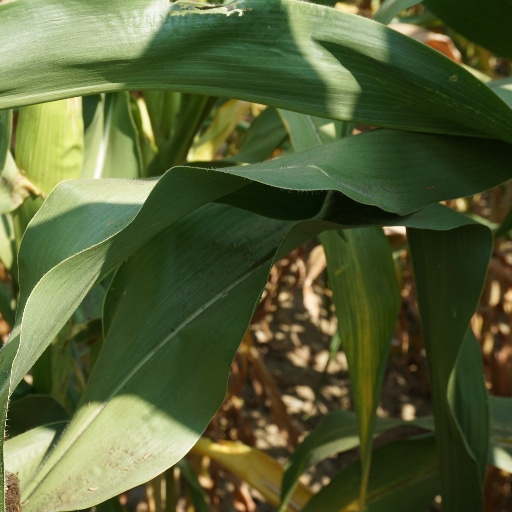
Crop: maize; corn